Rosemary A. Dobbins

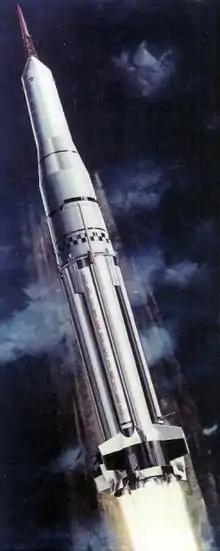
Airbrush Illustration of Saturn I by Rosemary Dobbins, NASA

Robbins began her career while still in high school working as an artist for the Glidden Pottery in Alfred, New York. At her father's suggestion, she went to secretarial school even as she applied to art school. She was ultimately accepted into the Albright School of Art at the Buffalo Fine Arts Academy. To support herself she worked summers at the local Birds Eye Frozen Foods factory while living in a tent which she shared with two refugee students from the Netherlands. After completing her studies in 1950, Rosemary traveled to Holland by tramp steamer where she took up residence in Rotterdam with fellow artists she met through connections she had made in art school. She arrived just in time to take part in Rotterdam Ahoy! together with the local community of young artists. Based in Holland, she also traveled widely across post-war Europe. Her private archives contain many historically valuable sketchbooks from this period. In 1952, she returned to the U.S. and moved to West Lafayette, Indiana where an uncle had given her a lead on a position as a fashion illustrator and window decorator for a local department store.